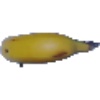
Label: Banana 1